BTS

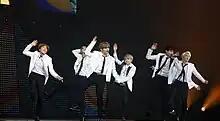
BTS performing at KCON France in Paris on June 2, 2016

In November, BTS commenced their third concert tour, 2015 BTS LIVE "The Most Beautiful Moment in Life: On Stage", beginning with three sold-out shows in Seoul. The tour marked the debut of their fourth EP, "The Most Beautiful Moment in Life, Part 2", and was later extended to Japan. Thematically, the EP focused more on the serious and speculative aspects of youth, touching on the pursuit of success, loneliness, affection for their origins, and the suffering of the younger generation due to unfavorable conditions in current society. The album topped the weekly Gaon Album and "Billboard" World Albums charts. It also marked their first appearance on the "Billboard" 200 chart, making it for one week at number 171, and eight of the tracks appeared on "Billboard"'s World Digital Song Sales chart.